John Colepeper, 1st Baron Colepeper

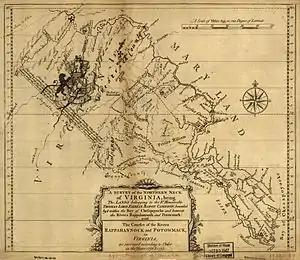
The Northern Neck, Virginia, as it descended to Lord Fairfax, showing Culpeper County in the south-western side

Lord Culpeper was despatched with Edward Hyde in charge of the Prince of Wales to the West in March 1645, and on 2 March 1646, after Charles's final defeat, embarked with the prince for Scilly (the Isles of Scilly in the county of Cornwall) and thence to France. He strongly advocated gaining the support of the Scots by granting them religious concessions, a policy supported by the queen and Mazarin, but opposed by Hyde and other leading royalists, and he constantly urged this course upon the king, while at the same time deprecating any yielding on the subject of the militia. He promoted the mission of Sir John Berkeley in 1647 to secure an understanding between Charles and the army.